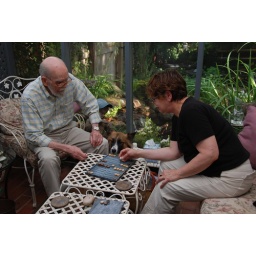
At Miller and Jordan's house in their garden patio room overlooking their fish pond, May 2009.